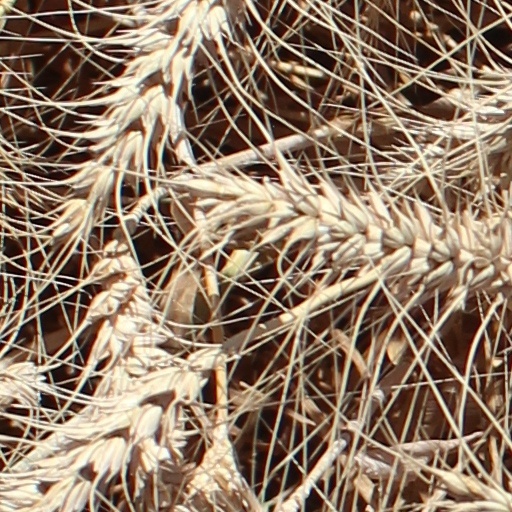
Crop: wheat